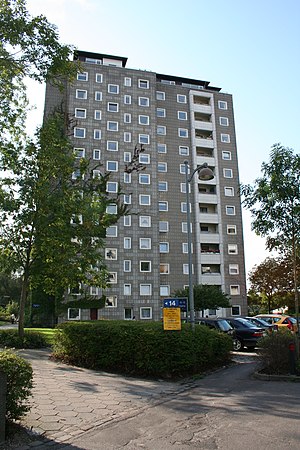
Lejebolig
Lejeboliger i Bellahøjhusene i København
En lejebolig er en bolig, som man som lejer kan leje af en udlejer. I Danmark bor over 40 % af den danske befolkning til leje. Typisk betales der op til 3 måneders depositum forud, som anvendes til en eventuel istandsættelse ved fraflytning. Dette tilbagebetales til lejer, såfremt det ikke benyttes til istandsættelse.